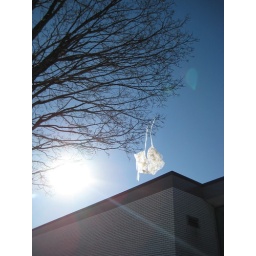
bag in tree